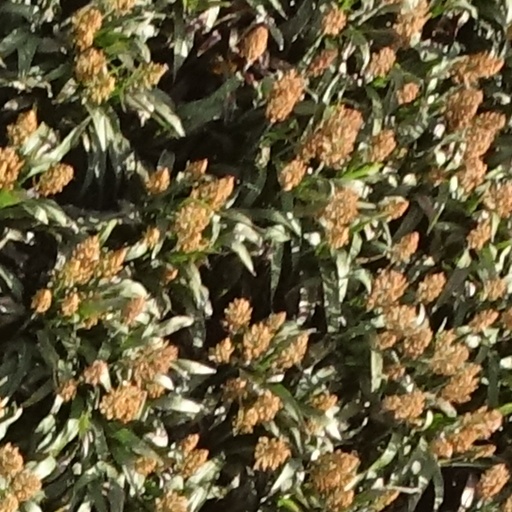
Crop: sorghum